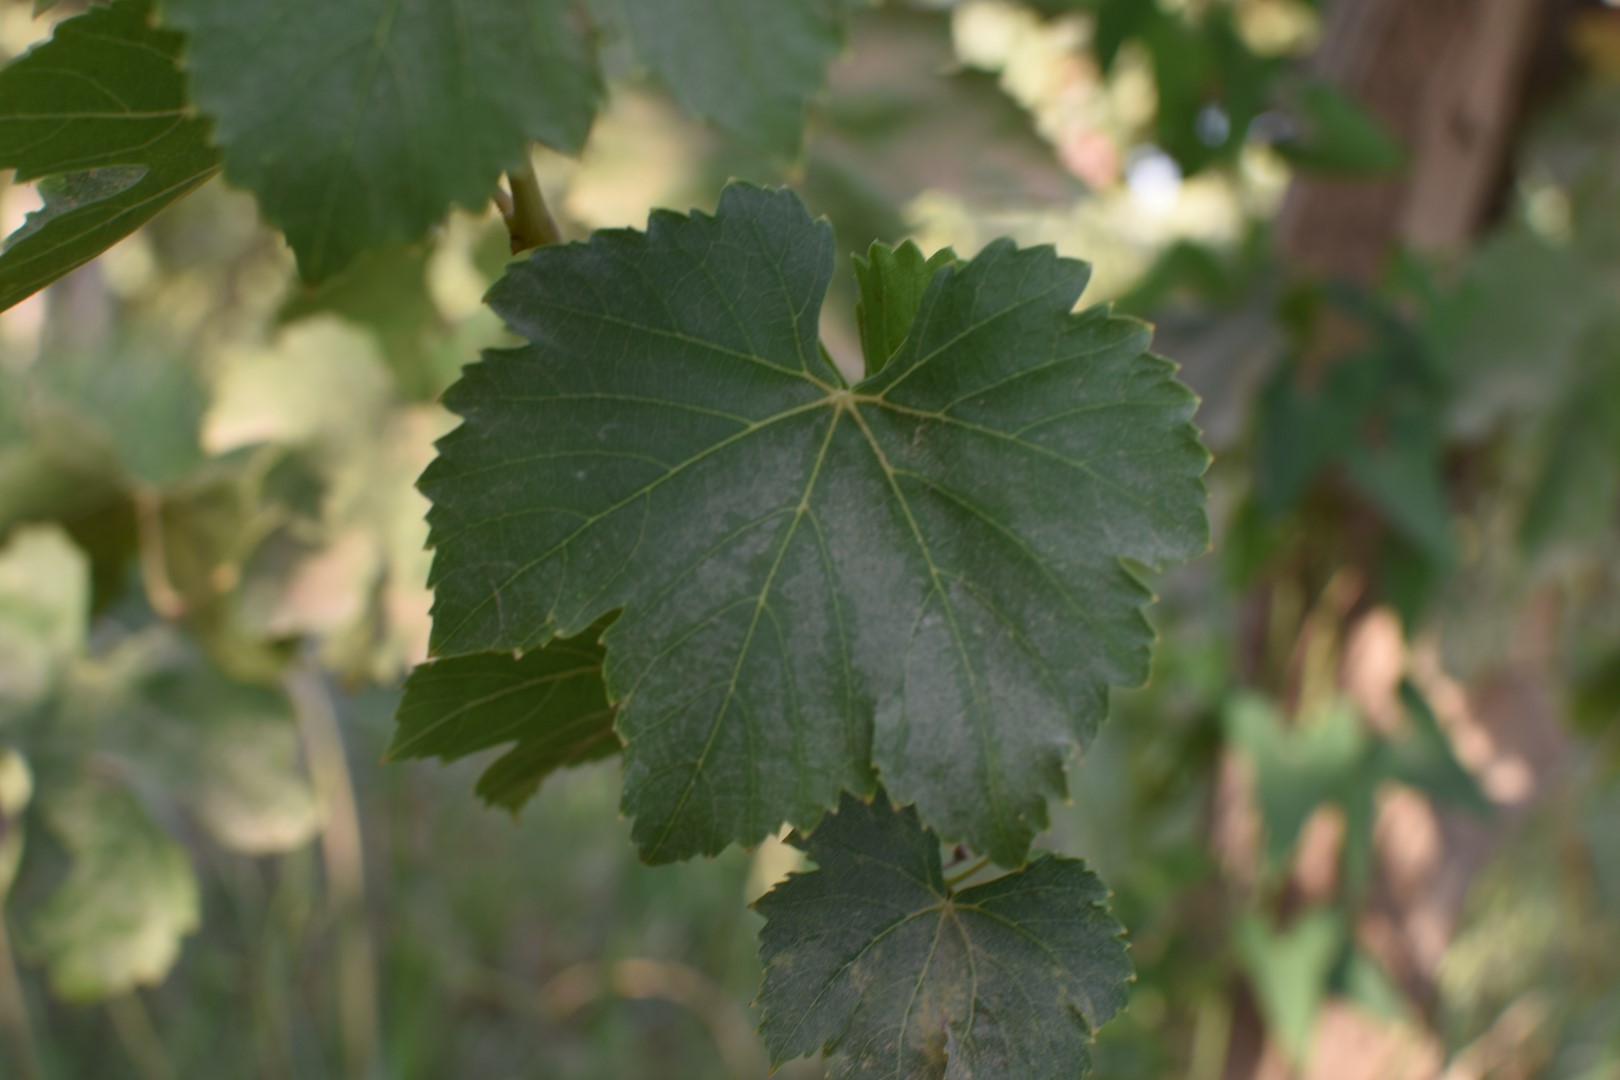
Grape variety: Thompson Seedless